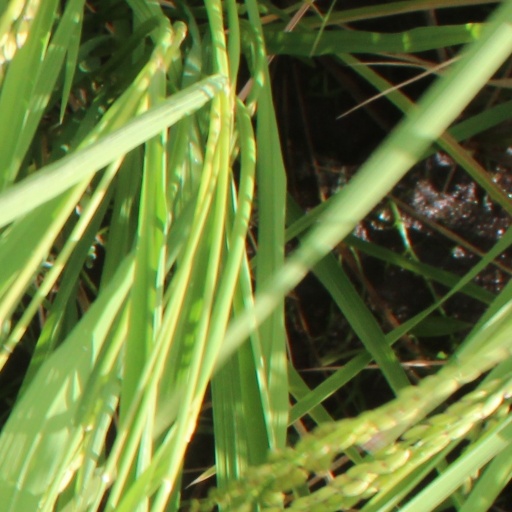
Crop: rice